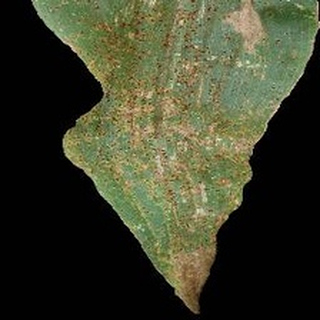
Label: corn_common_rust